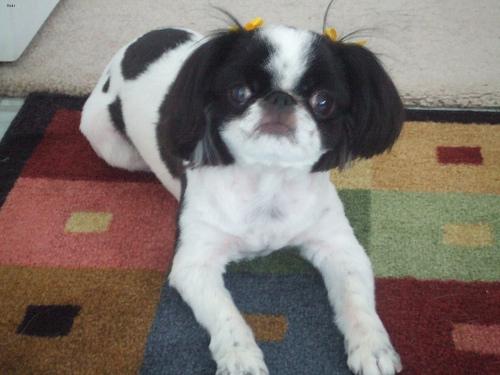
Breed: japanese chin